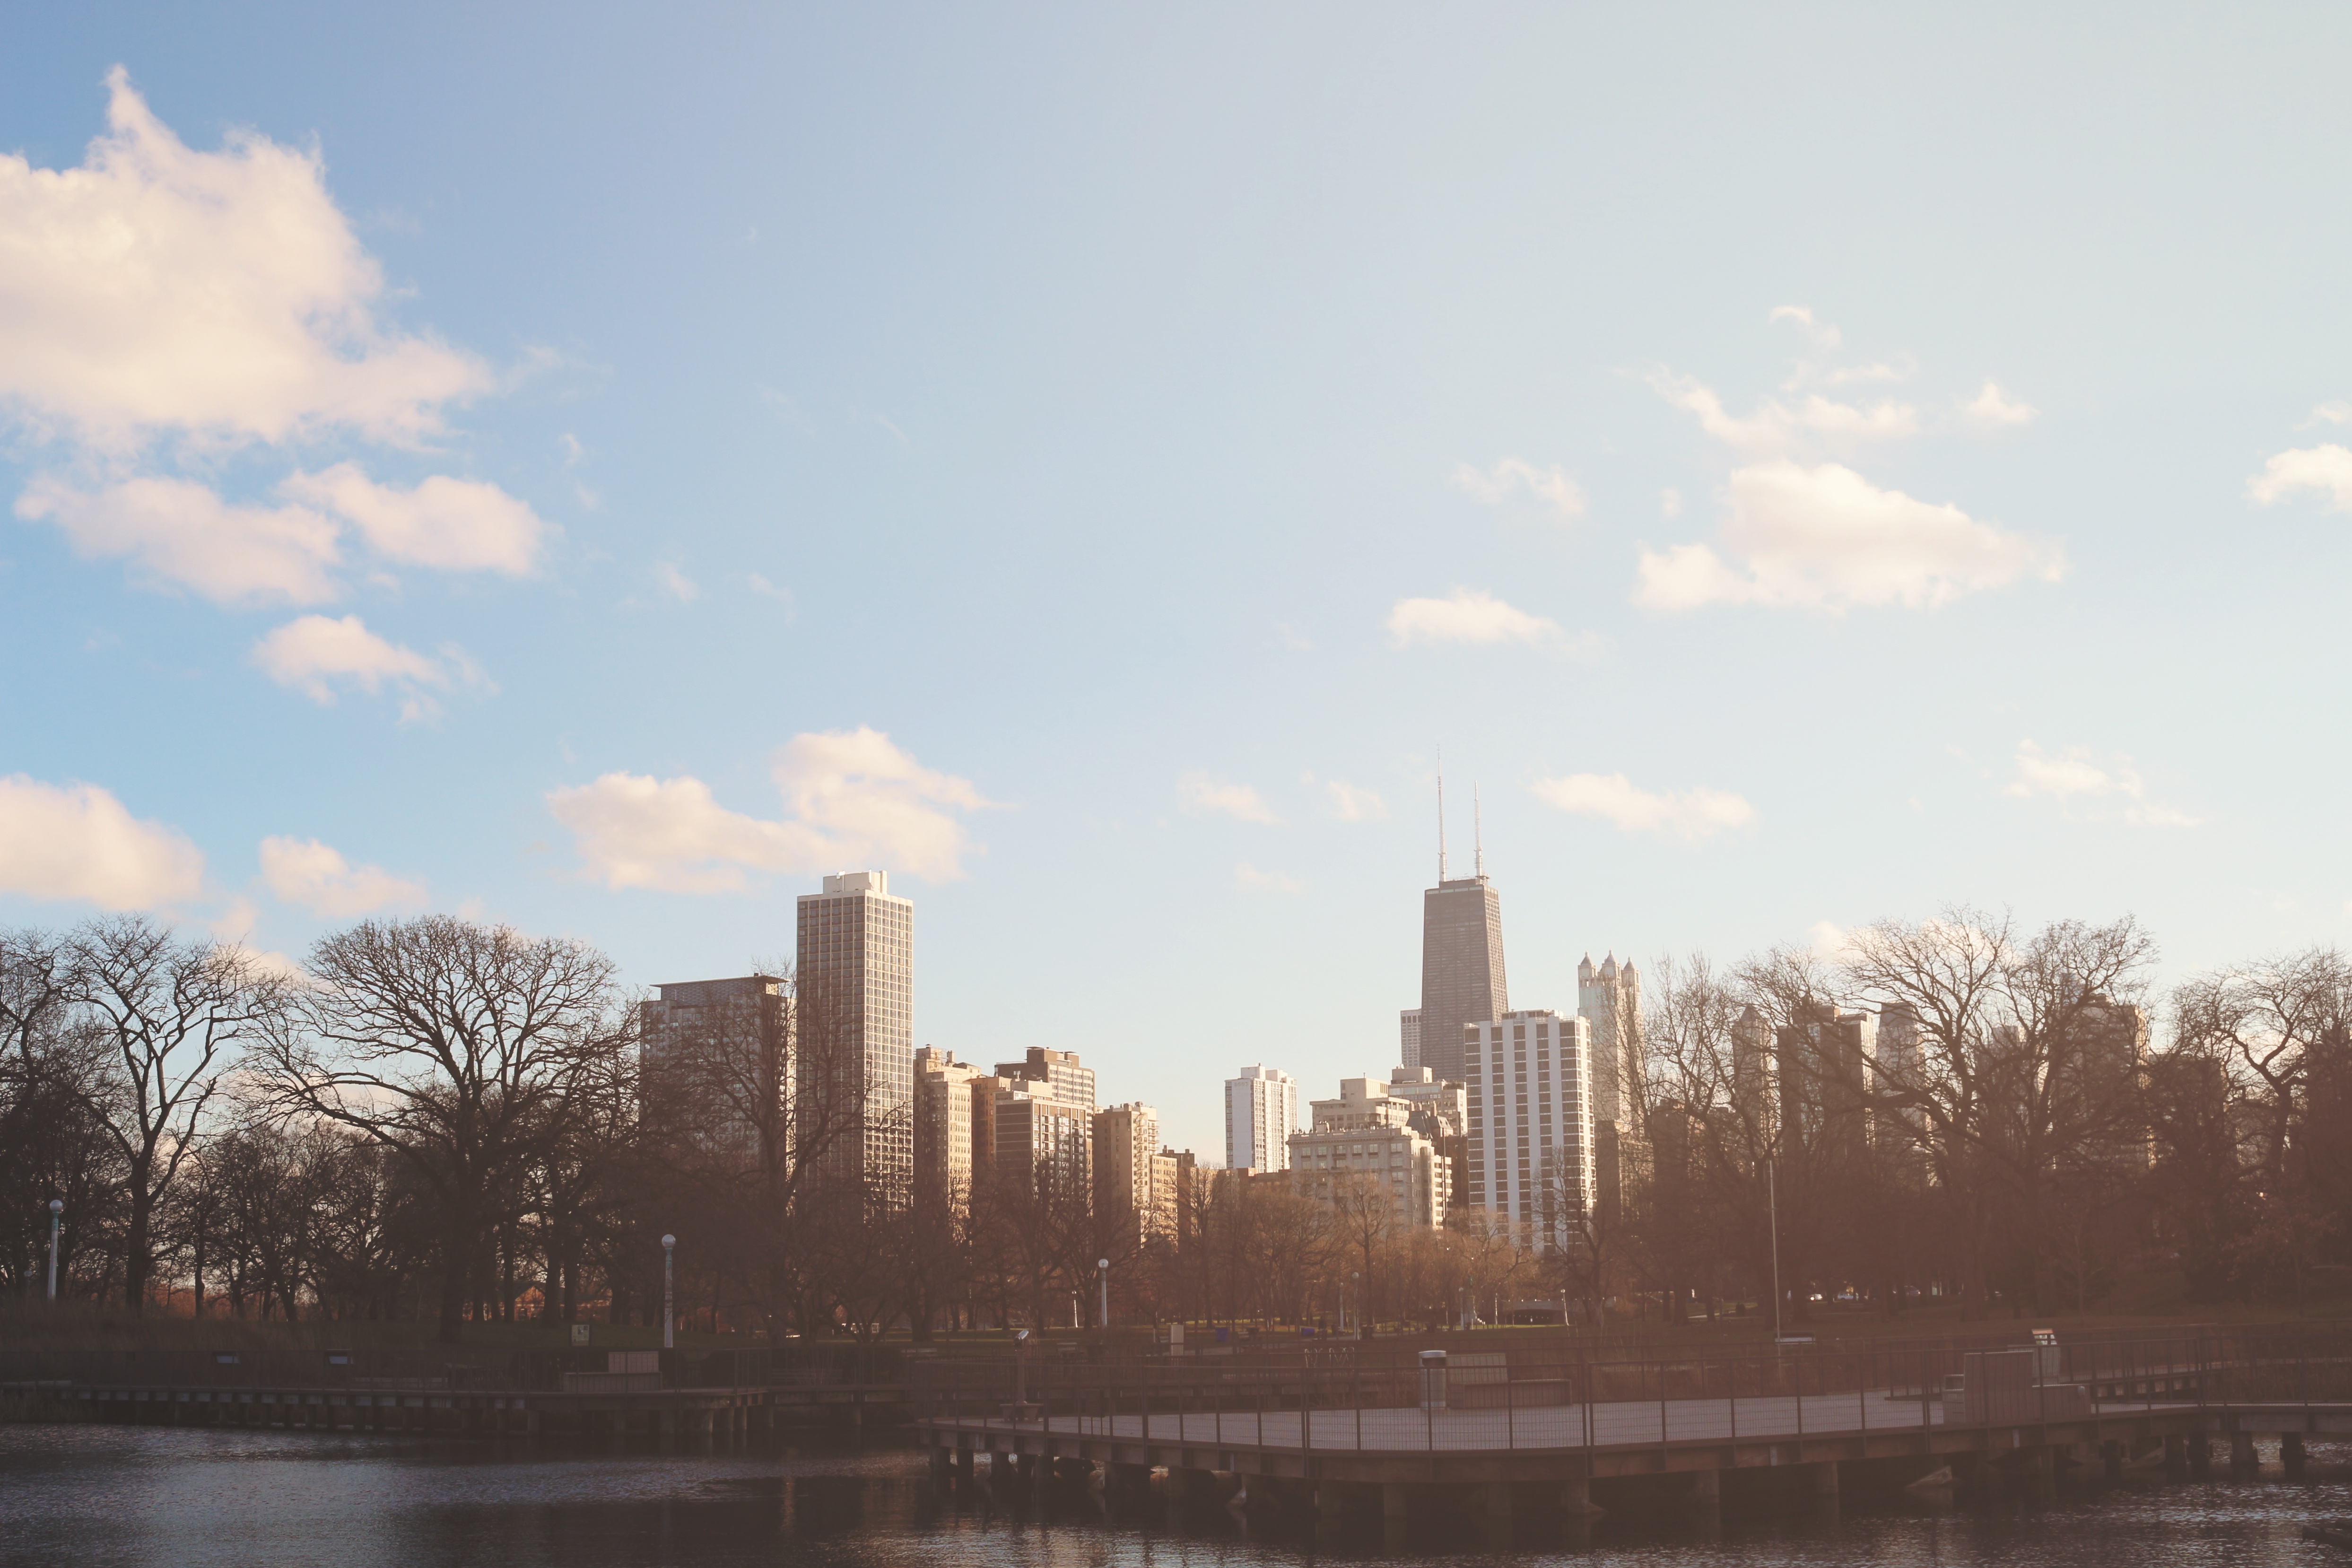
tree, horizon, cloud, sky, sunset, skyline, sunlight, morning, dawn, city, skyscraper, river, cityscape, downtown, dusk, evening, reflection, urban area, geographical feature, atmospheric phenomenon, human settlement